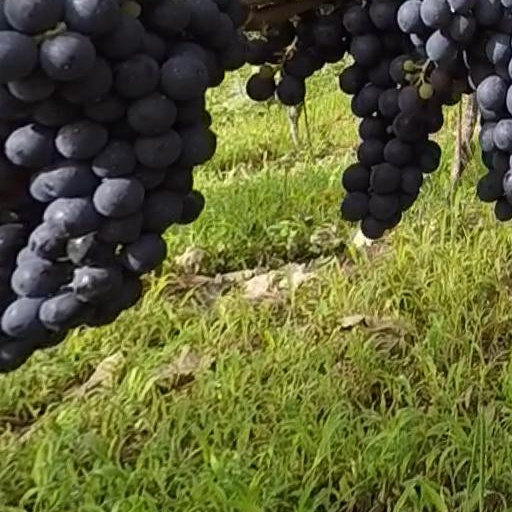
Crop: grape